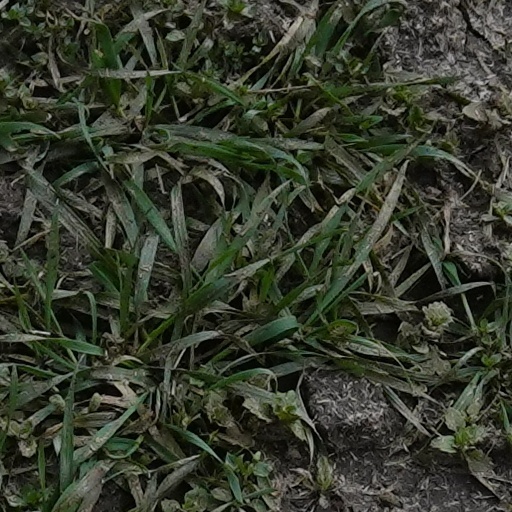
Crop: wheat